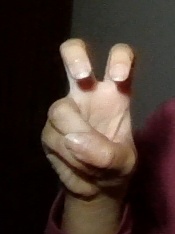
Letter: toot